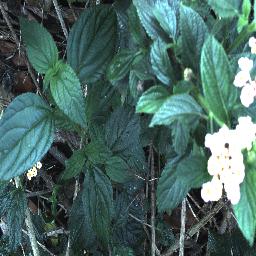
Label: lantana